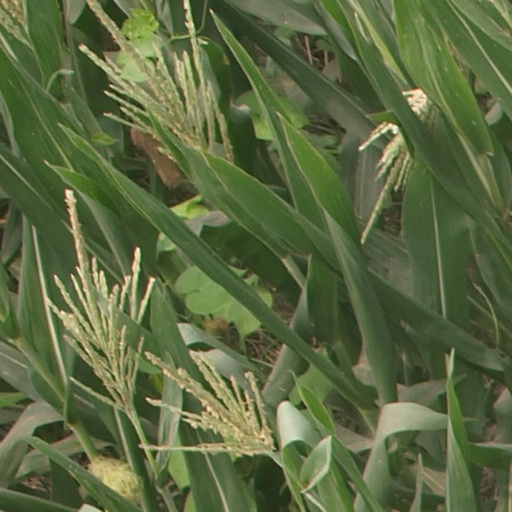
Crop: maize; corn